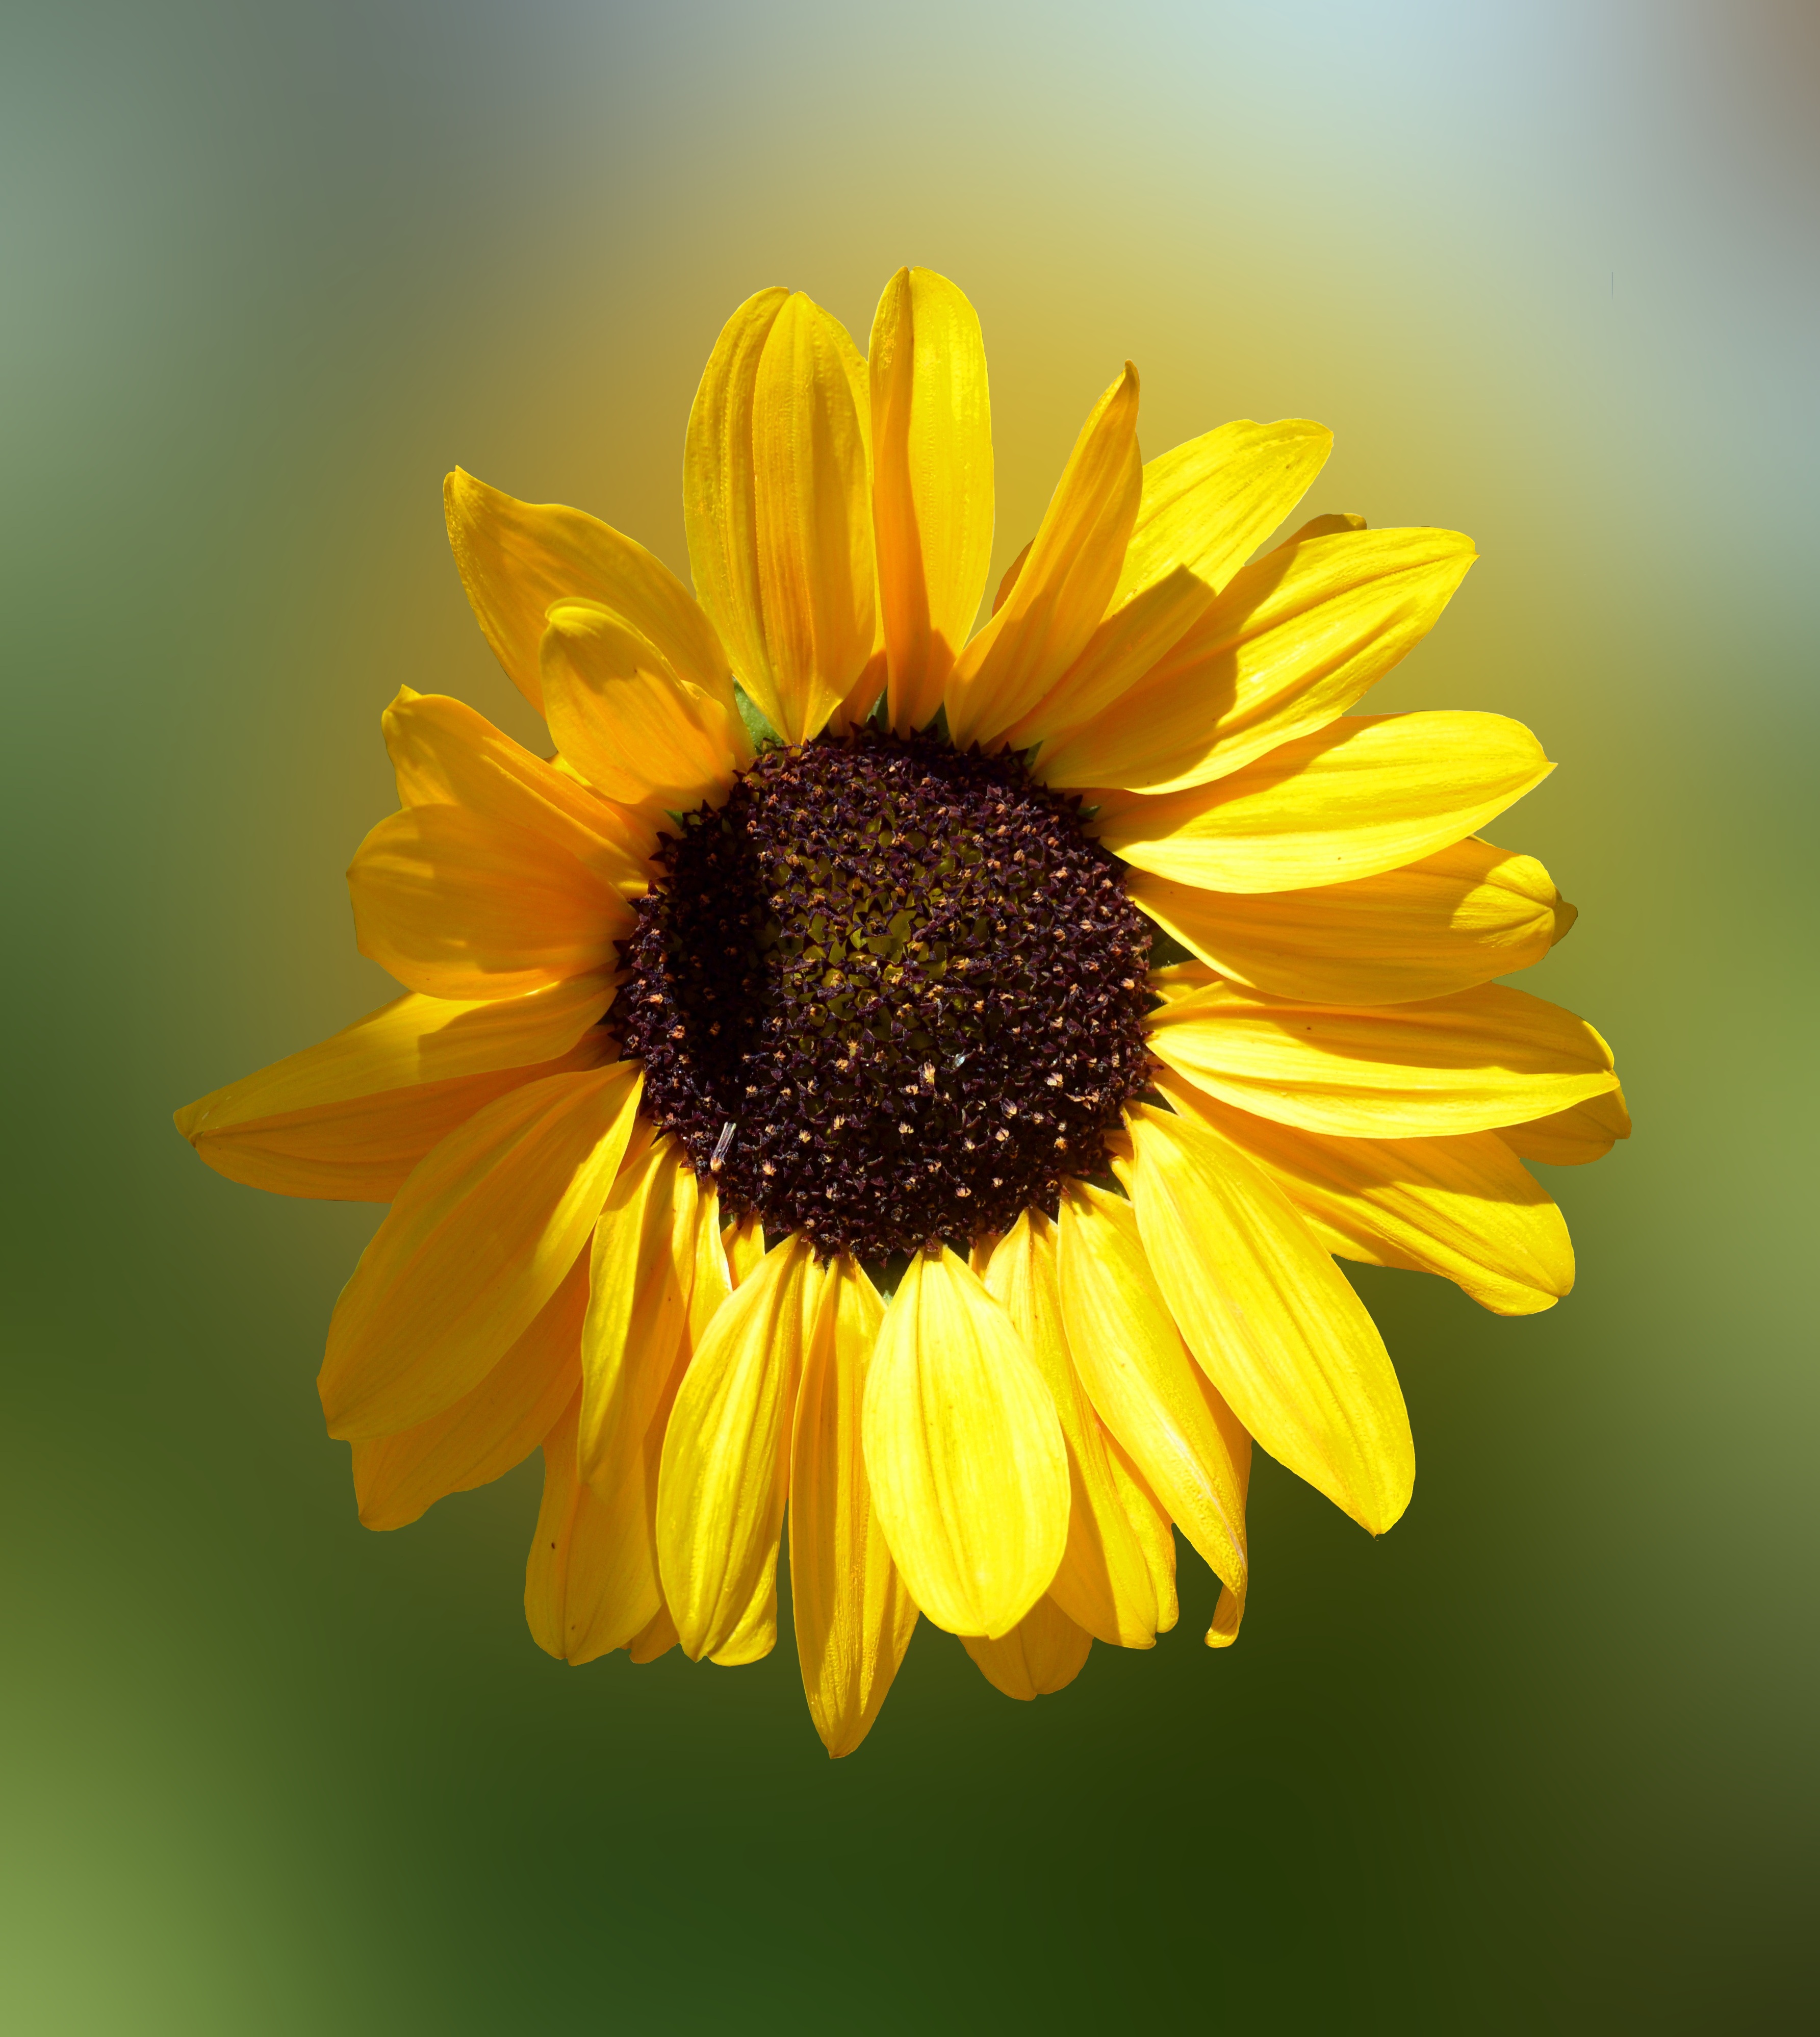
nature, blossom, plant, sun, flower, petal, bloom, summer, pollen, yellow, garden, close, flora, sunflower, yellow flower, wildflower, close up, sunny, bright, helianthus, sun flower, beautiful, sunflower seeds, nectar, macro photography, flowering plant, daisy family, summer flower, sunflower seed, plant stem, computer wallpaper